Space Age

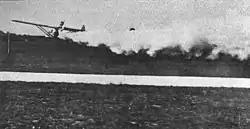
Opel RAK.1 – world's first public flight of a crewed rocket-powered plane on September 30, 1929

Some vehicles reached suborbital space much earlier than the launch of Sputnik. In June 1944, a German V-2 rocket became the first manmade object to enter space, albeit only briefly. In March 1926 American rocket pioneer Robert H. Goddard launched the world's first liquid fuel rocket but it did not reach outer space.